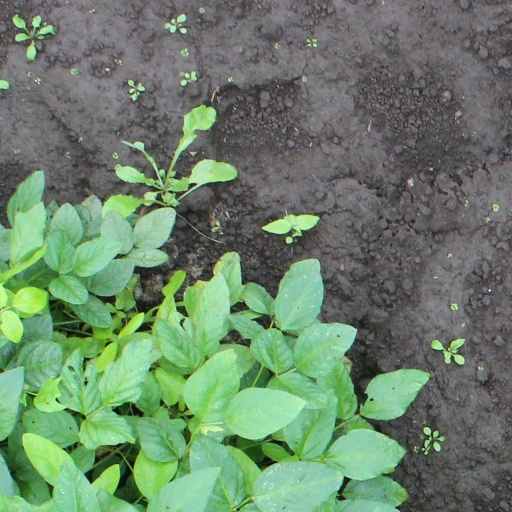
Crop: soybean